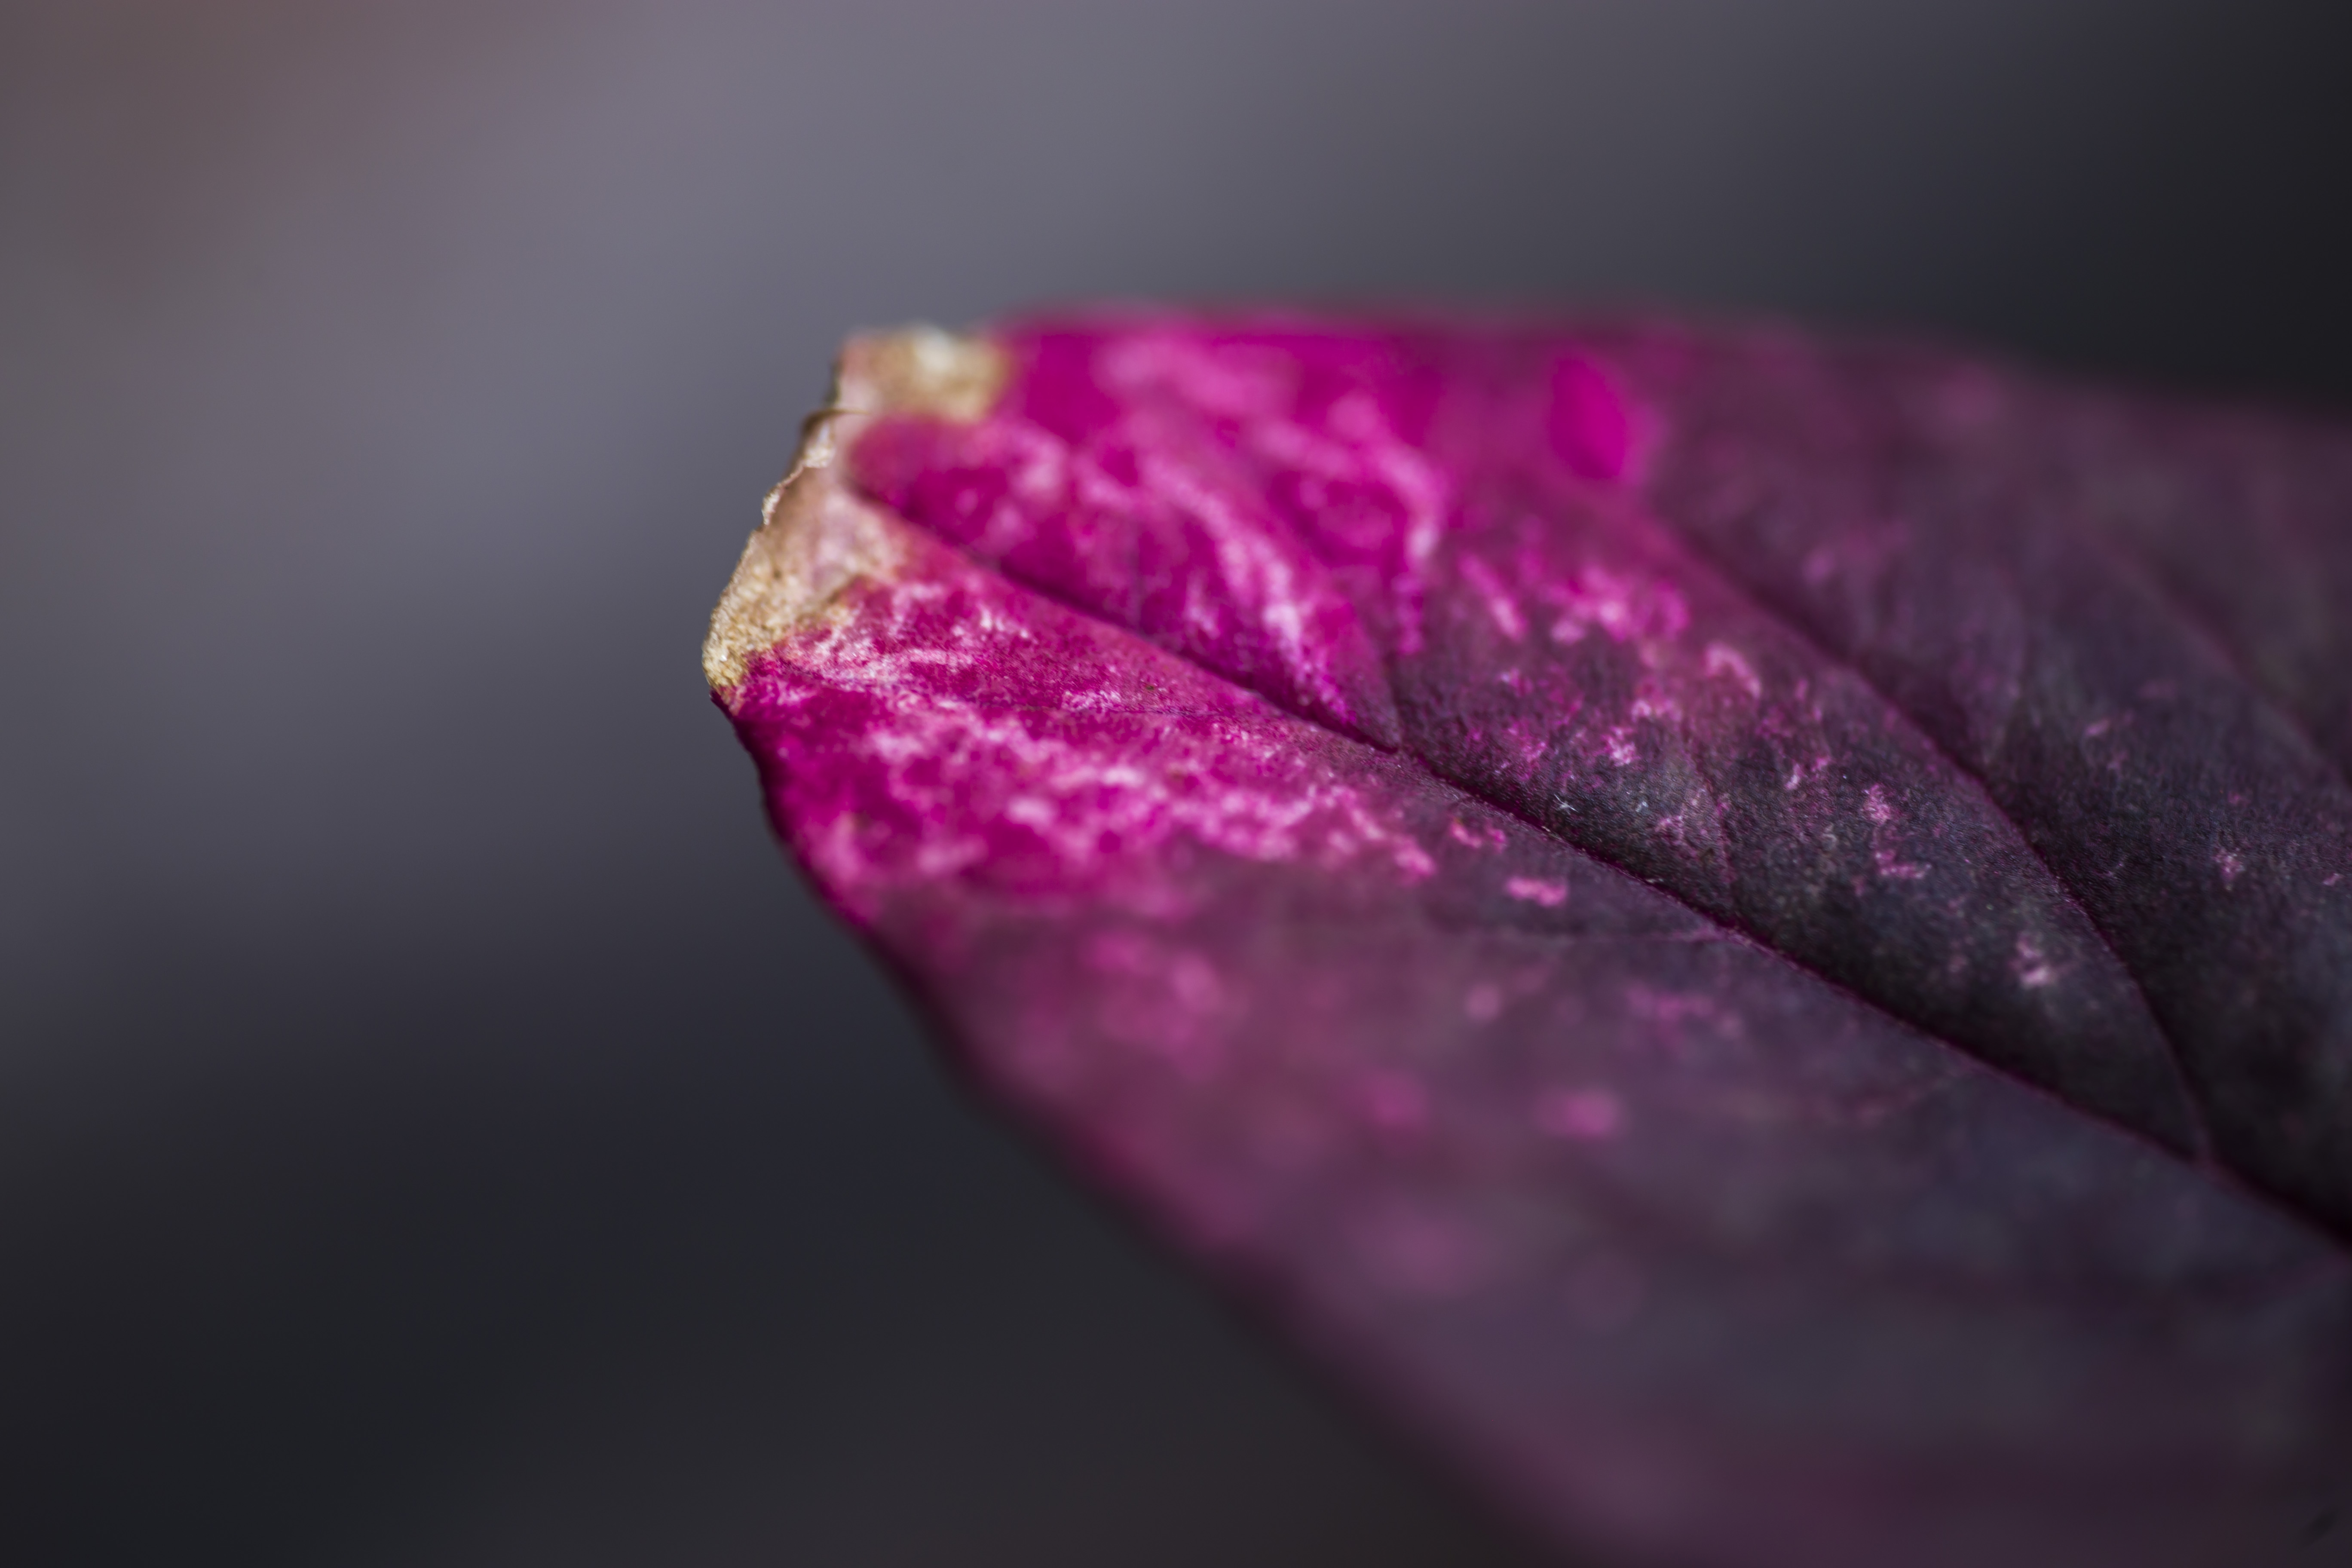
lilac, rose, beautiful, young, autumn, nature, leaf, secret, winter, purple, water, pink, red, violet, close up, macro photography, petal, dew, flower, moisture, plant, botany, drop, photography, Colorfulness, magenta, still life photography